Eldridge, Iowa

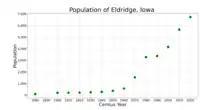
The population of Eldridge, Iowa from US census data

As of the census of 2020, there were 6,726 people, 2,679 households, and 1,854 families residing in the city. The population density was 689.3 inhabitants per square mile (266.1/km). There were 2,820 housing units at an average density of 289.0 per square mile (111.6/km). The racial makeup of the city was 92.8% White, 1.0% Black or African American, 0.2% Native American, 0.8% Asian, 0.0% Pacific Islander, 0.8% from other races and 4.3% from two or more races. Hispanic or Latino persons of any race comprised 3.7% of the population.